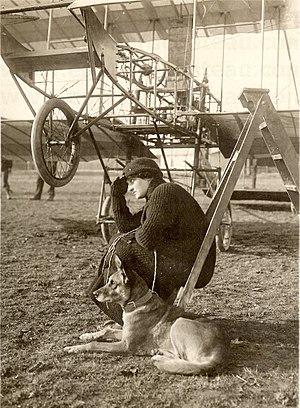
Obtient le premier brevet de pilote féminin le 17 mars 1910. Ici au pied de son Voisin en 1909. Première élève d'Edouard Chateau à Mourmelon.